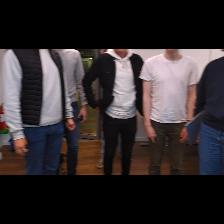
Label: Human